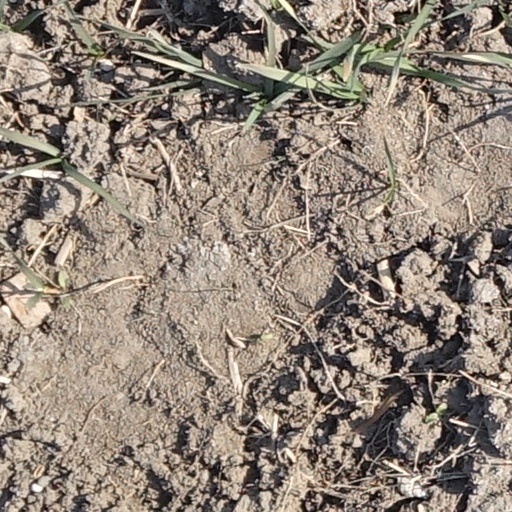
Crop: wheat